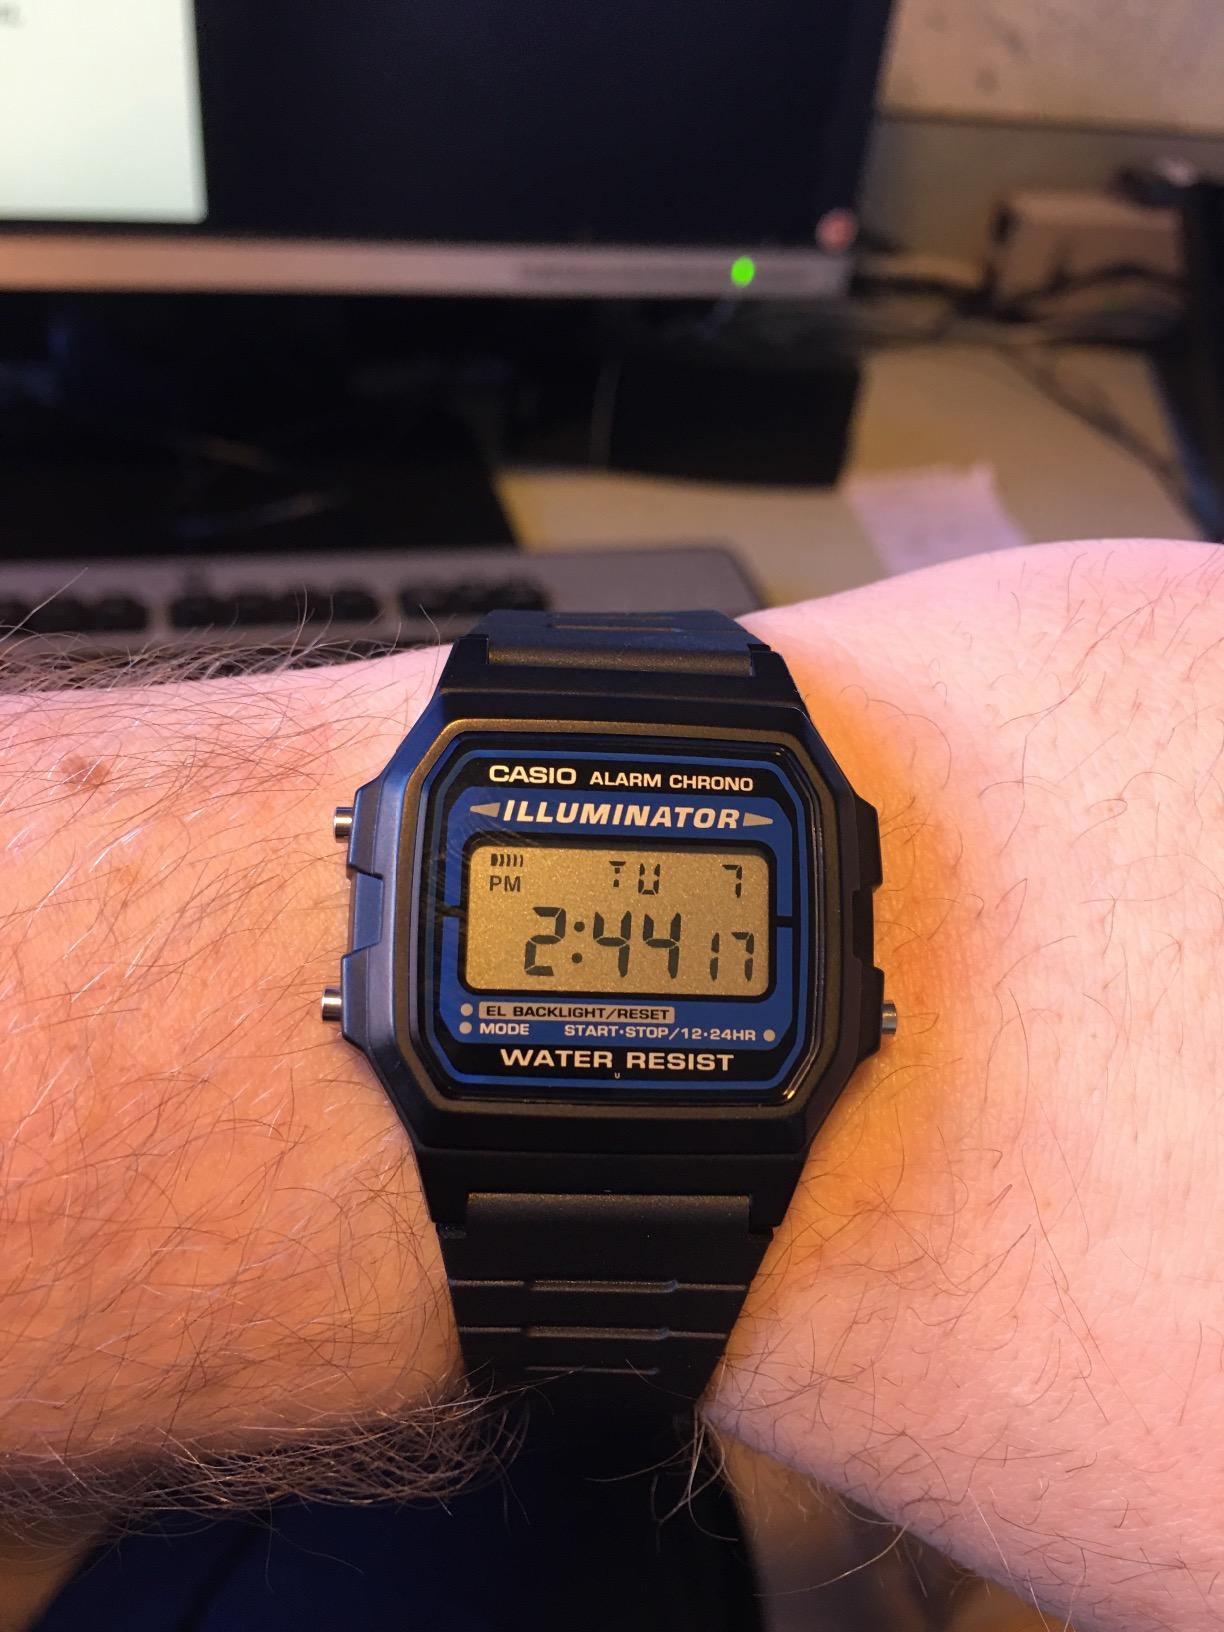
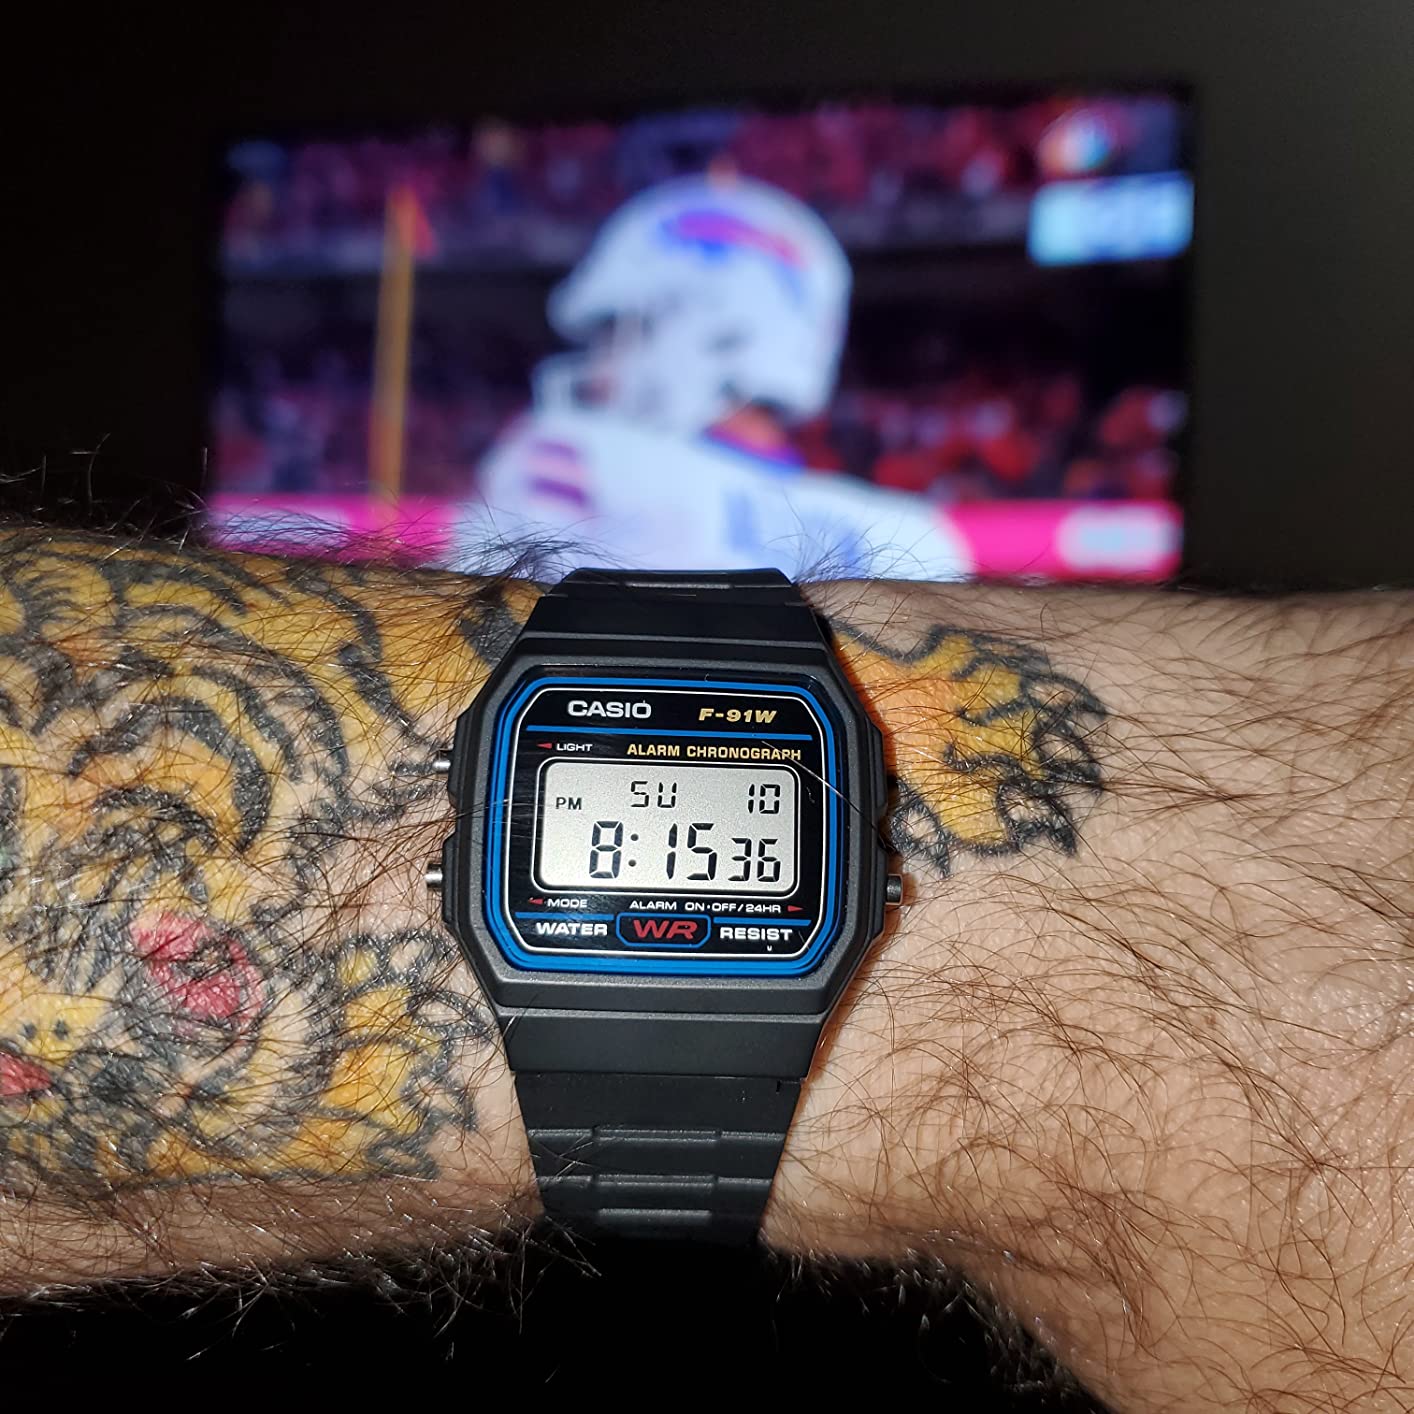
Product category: accessories_watch
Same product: no